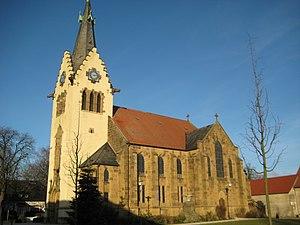
Hilter am Teutoburger Wald est une municipalité allemande du land de Basse-Saxe et l'arrondissement d'Osnabrück. En 2014, elle comptait 10 187 habitants.